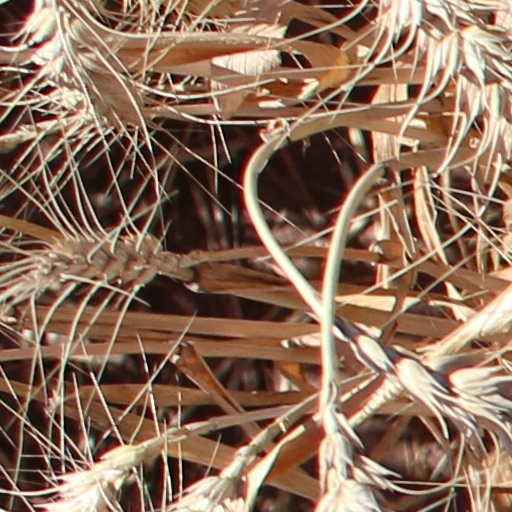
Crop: wheat